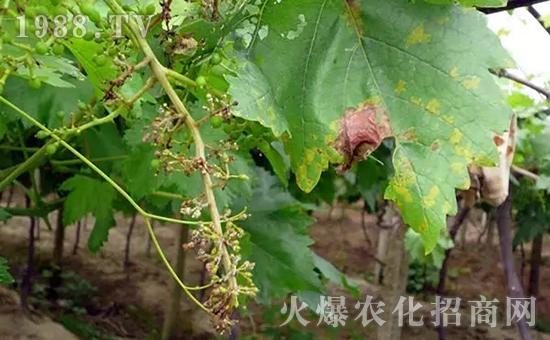
Plant: Grape
Disease: grape downy mildew